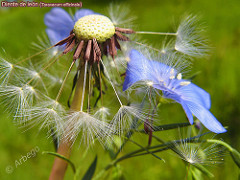
Flower: dandelion